James Whale

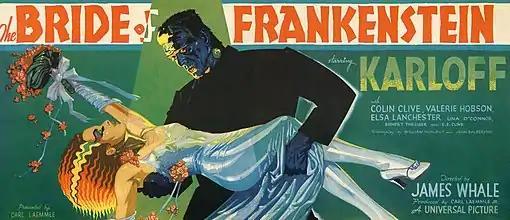
1930s Universal's art director Karoly Grosz designed this offbeat 1935 advertisement.

"Bride of Frankenstein" (1935) was Whale's next project. He had resisted making a sequel to "Frankenstein" as he feared being pigeonholed as a horror director. "Bride" hearkened back to an episode from Mary Shelley's original novel in which the Monster promises to leave Frankenstein and humanity alone if Frankenstein makes him a mate. He does, but the mate is repelled by the monster who then, setting Frankenstein and his wife free to live, chooses to destroy himself and his "bride". The film was a critical and box office success, having earned some $2 million for Universal by 1943. Lauded as "the greatest of Universal's gothic horror", "Bride" is frequently hailed as Whale's masterpiece.